1936 Catalan coup attempt

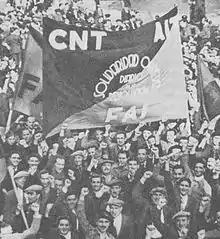
anarchist rally, Barcelona

Historians assume that since early October 1936 the EC leaders started to discuss a violent takeover of power in autonomous Catalonia, possibly by means of a coup d'etat. Their key asset were armed units controlled by the party, including the militia, the forces of Columna Volant and the MP battalions; some were supposed to enter into action in Barcelona, and some were expected to seize power in other cities and towns of the region. The conspiracy network was being developed within local administrative or revolutionary institutions. Xammar negotiated with acquiescent officials in various committees in Northern Catalonia about a would-be joint action against the Anarchists. The conspirators assumed that the Generalitat security would at least remain passive; since early October the Commissar of Public Order, the de facto police chief in Catalonia, was a former EC militant . Thought the Anarchists protested his nomination, it was enforced by Companys, the decision related to some private links between the two.